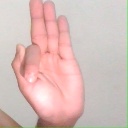
अक्षर: फ